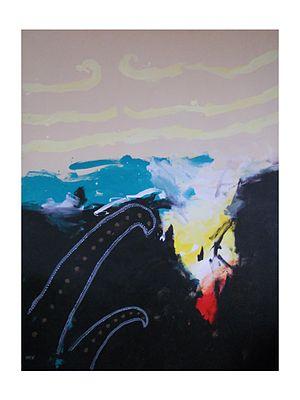
Lunar Energy, 1981, acrylique sur toile, 200 x 150 dirk oeghoede
Dirk Oeghoede est un peintre néerlandais.